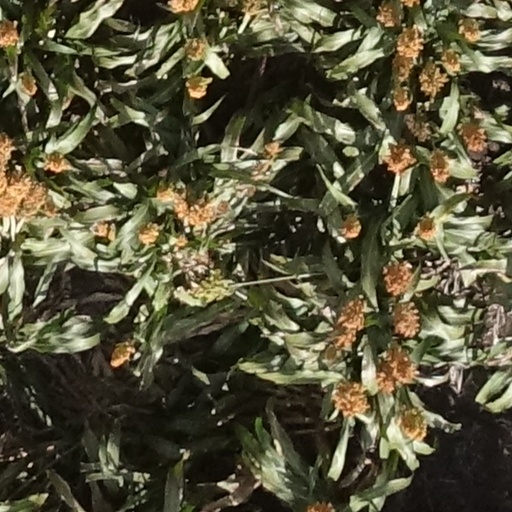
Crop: sorghum